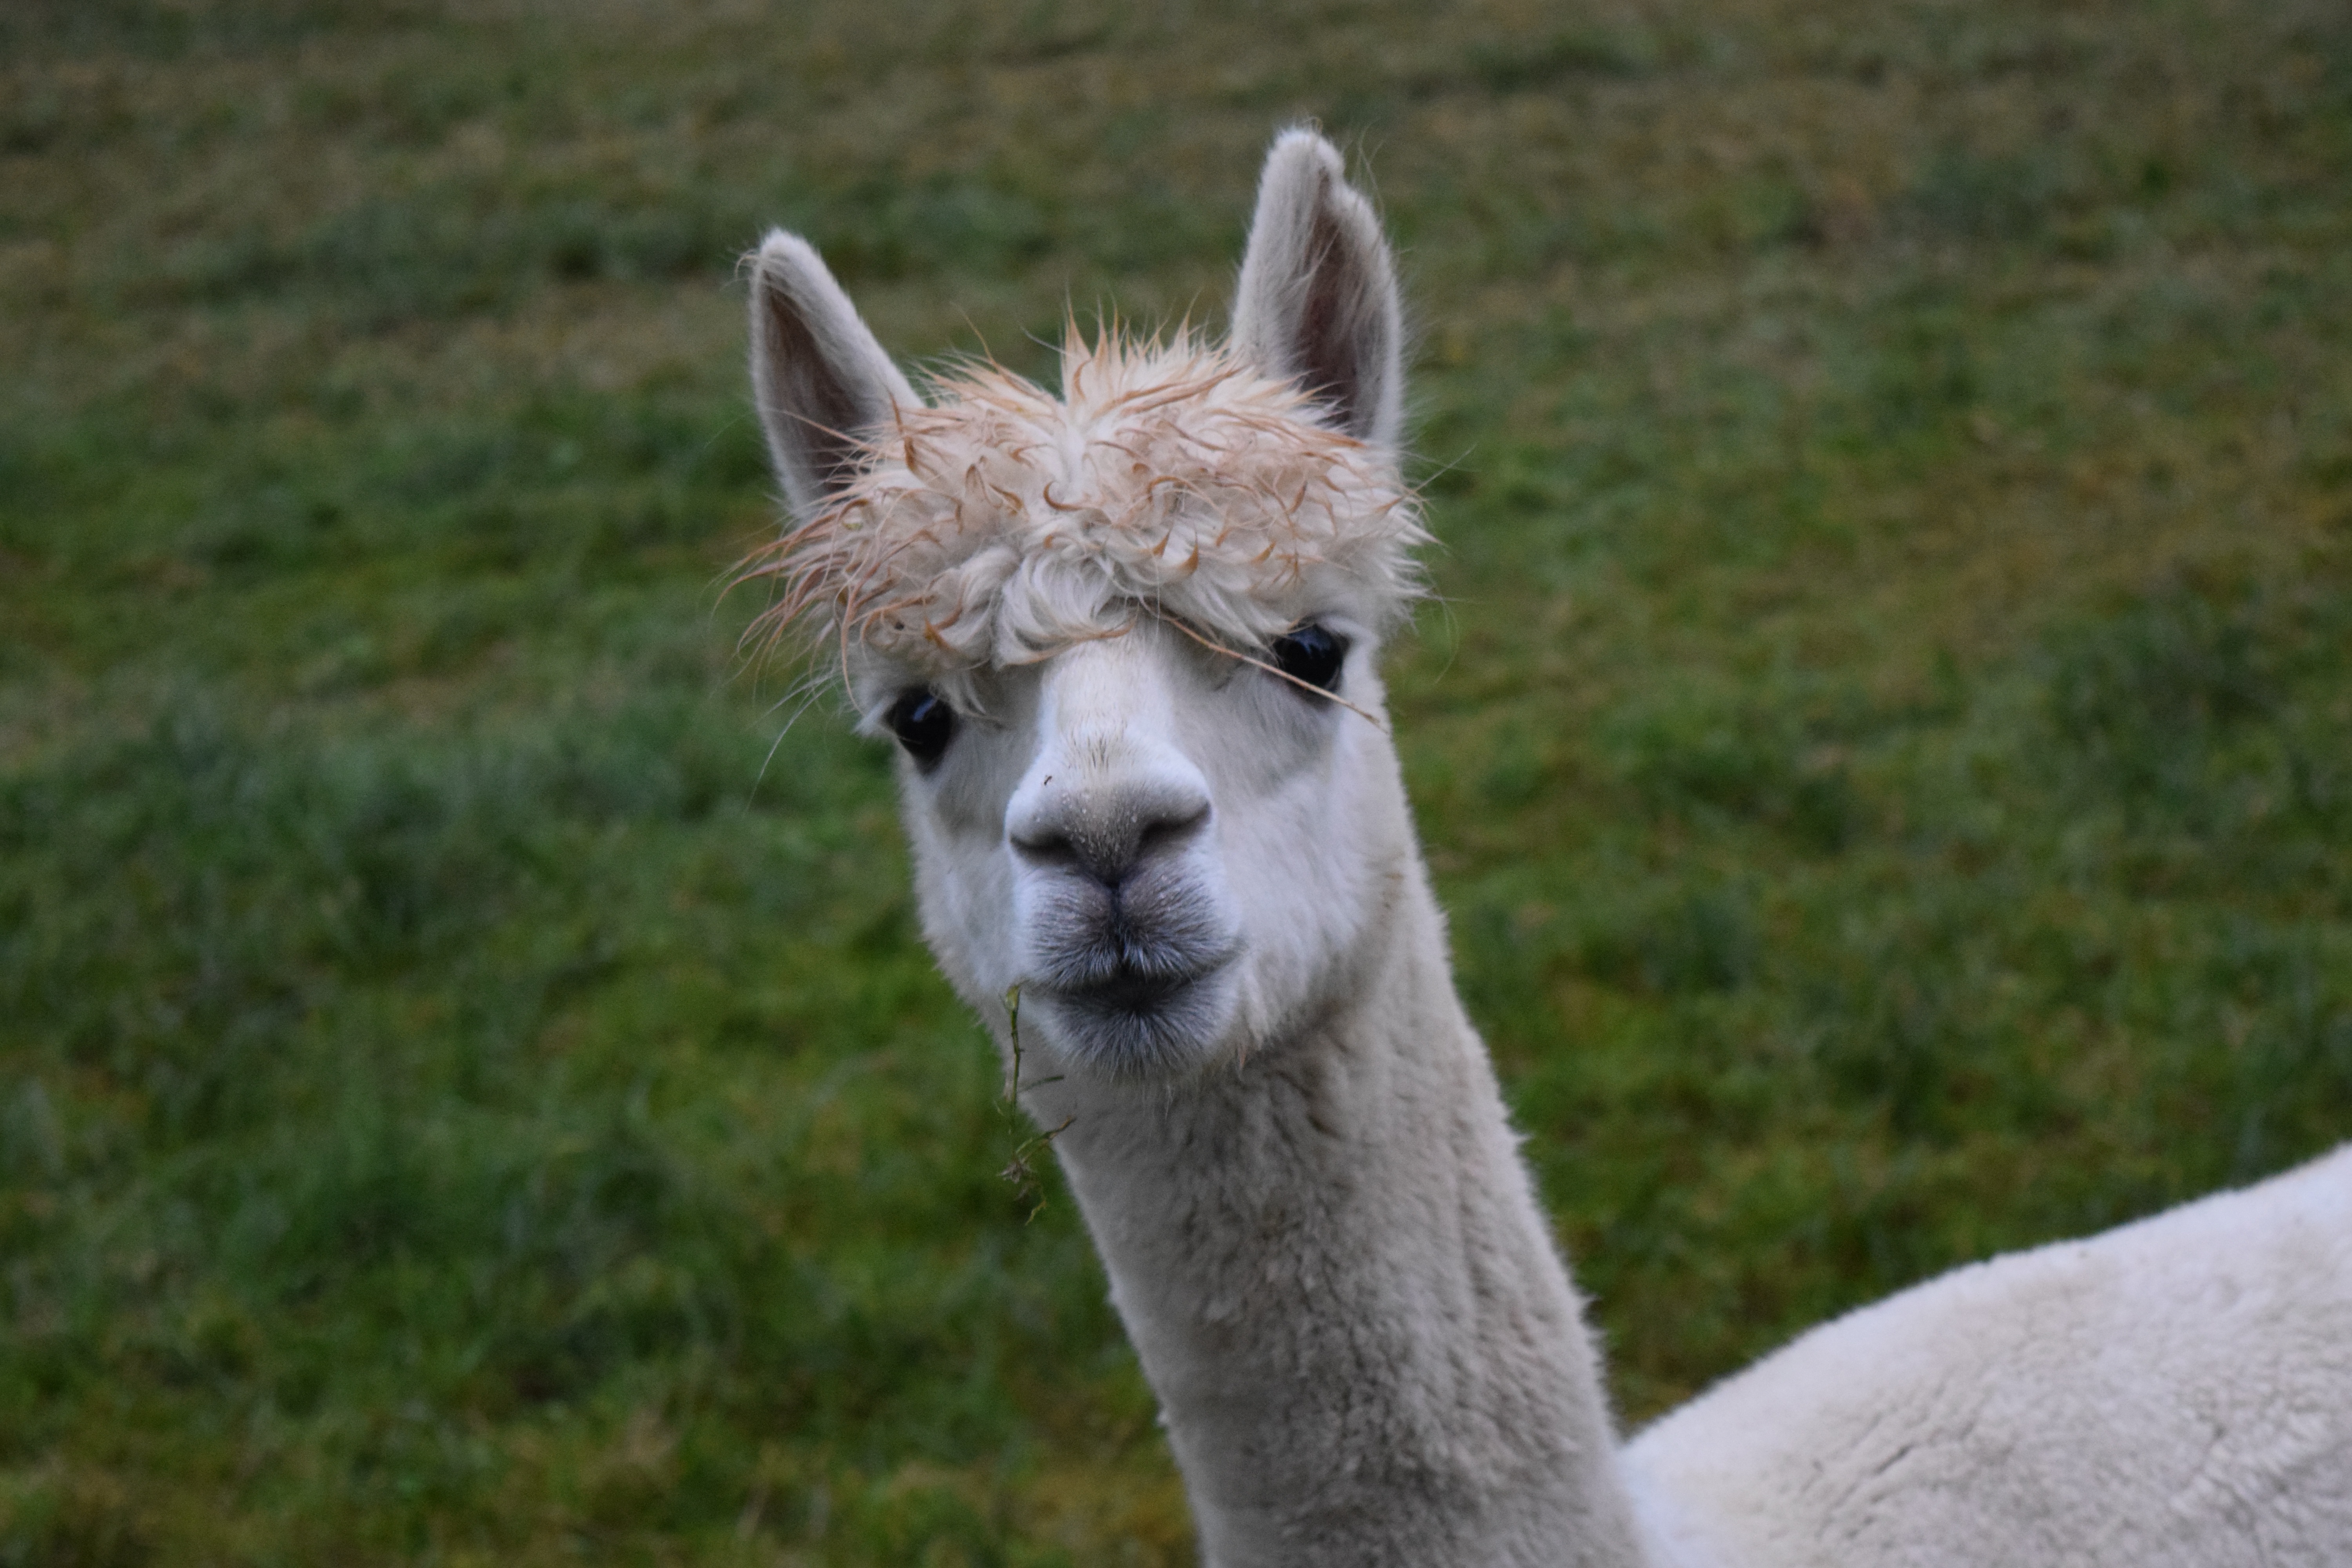
nature, white, sweet, animal, cute, fluffy, mammal, fauna, llama, alpaca, furry, head, vertebrate, animal world, vicuna, guanaco, camel like mammal